Spite house

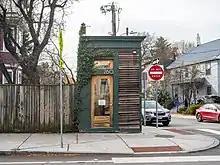
O'Reilly Spite House, West Cambridge, Massachusetts, 2019

The "Richardson Spite House" in New York City at Lexington Avenue and 82nd Street was built in 1882 and demolished in 1915. It was four stories tall, 104 feet (31.7 m) wide, and only five feet (1.5 m) deep. Joseph Richardson, the owner of the plot, built it after the owner of an adjacent plot, Hyman Sarner, unsuccessfully tried to purchase the land. Sarner considered the plot useless by itself and offered only $1000; Richardson demanded $5000. After the deal fell through, Richardson had an apartment building constructed on his land. It was a functional (albeit impractical) apartment building with eight suites, each consisting of three rooms and a bath.